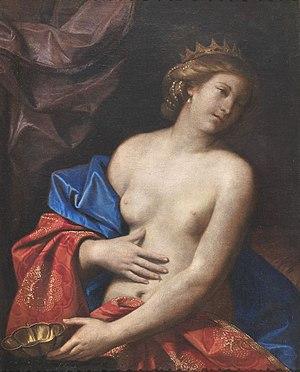
Sophonisbe, née à Carthage en 235 av. J. -C. et morte à Cirta en 203 av. J. -C., est une reine de Numidie, et épouse de Syphax, roi berbère de Numidie, puis de Massinissa.